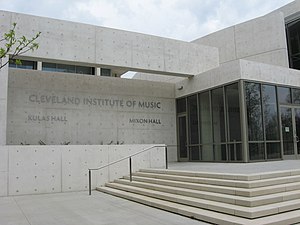
Cleveland Institute of Music
Indgangen fra øst til Cleveland Institute of Music
Cleveland Institute of Music er et amerikansk privatejet musikkonservatorium, der er beliggende i Cleveland, Ohio i USA.